The Fall (band)

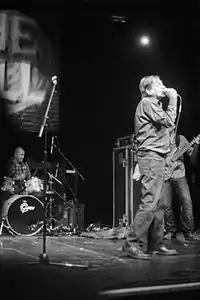
Edinburgh, 2011

In January 2005, the Fall were the subject of a BBC Four TV documentary, "The Fall: The Wonderful and Frightening World of Mark E Smith". Their twenty-fifth studio album, entitled "Fall Heads Roll", was issued on 3 October 2005. The guitarist, bassist, and drummer all left the group acrimoniously during the US summer 2006 tour after just four dates. In a US radio interview, Smith described their departures as "the best thing that ever happened" to the Fall, although it was some months before he confirmed that they would not be returning.